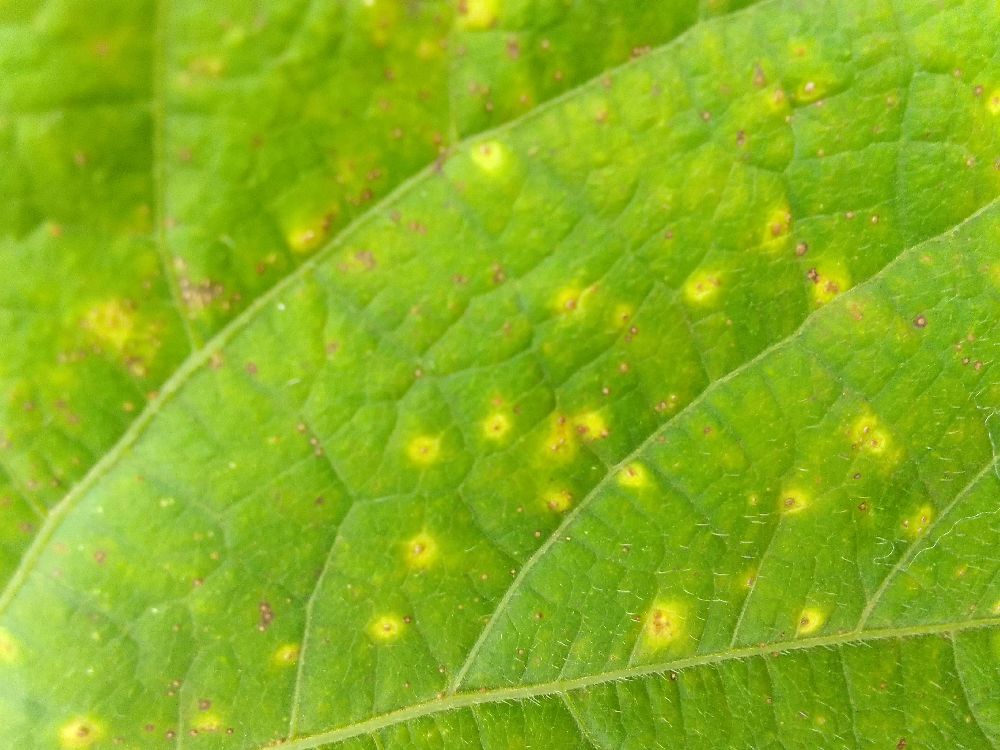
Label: rust